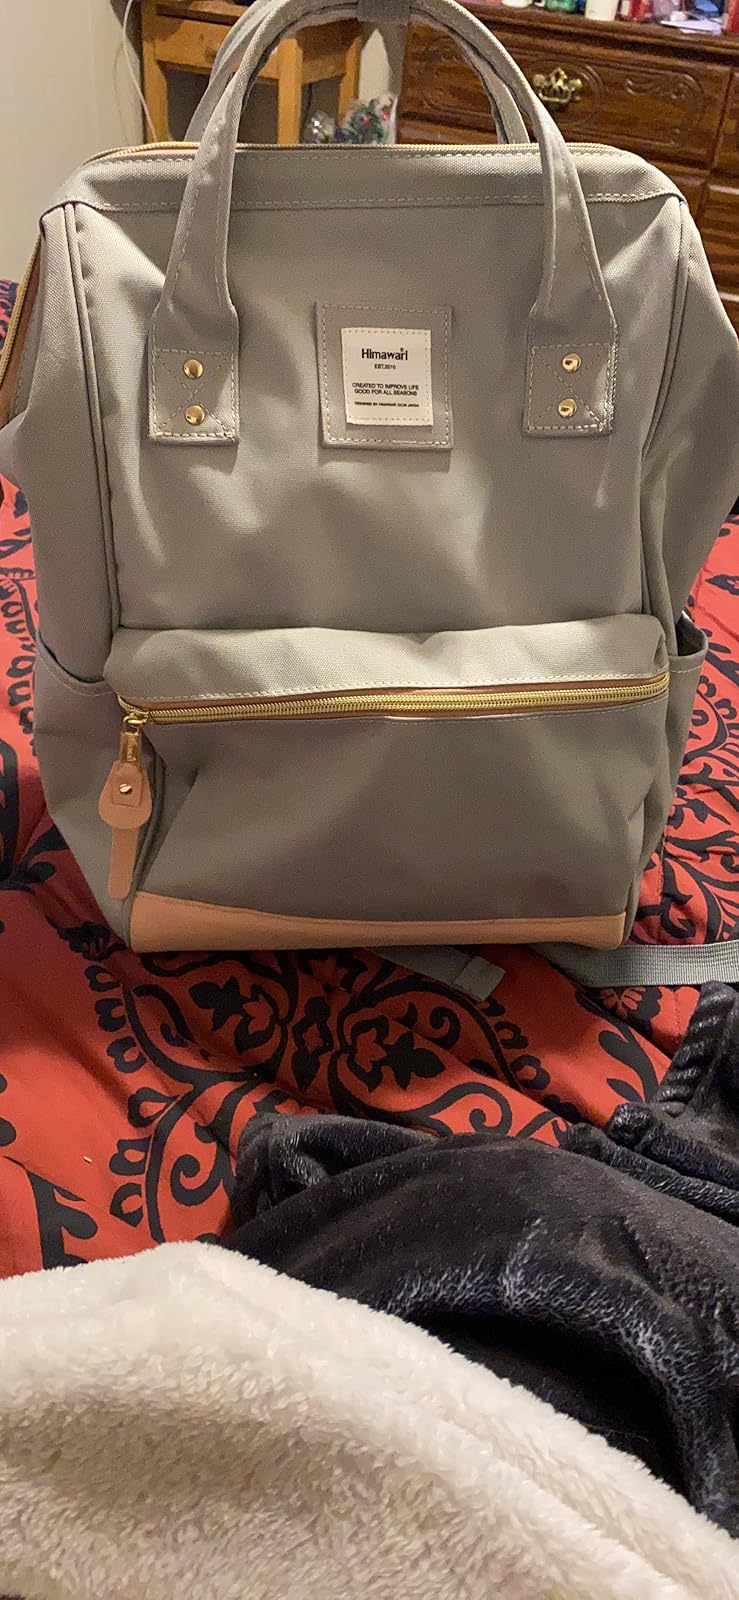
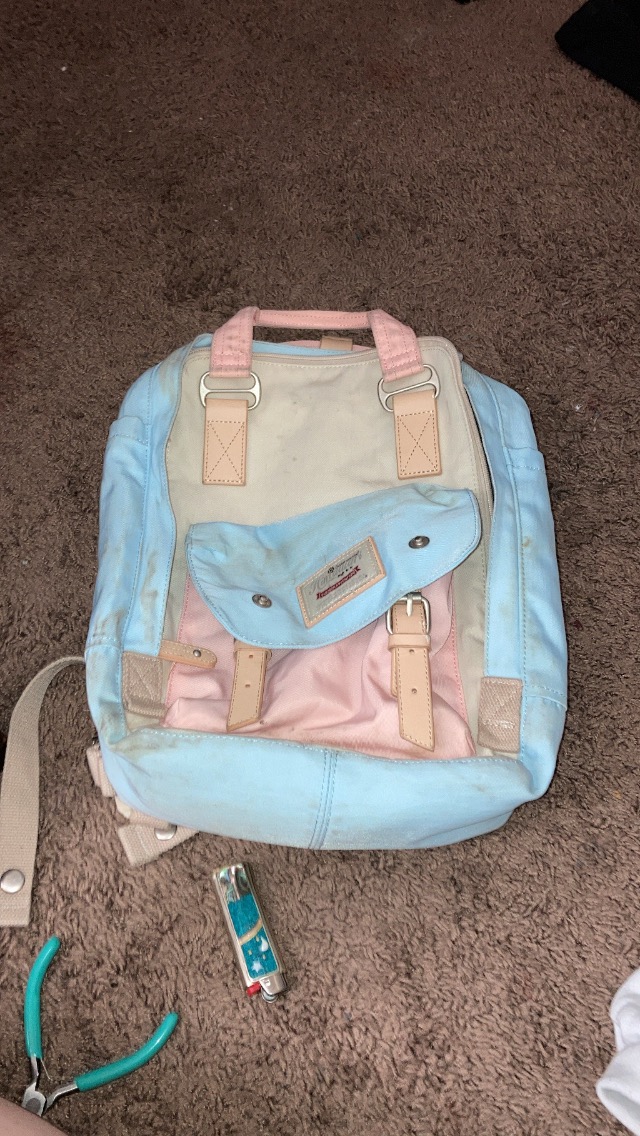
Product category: bag
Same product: no